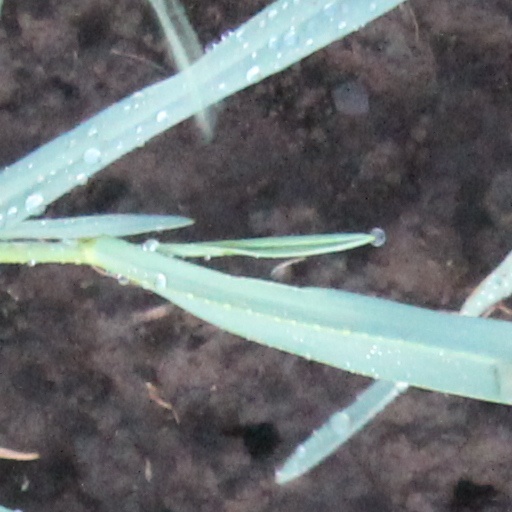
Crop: wheat